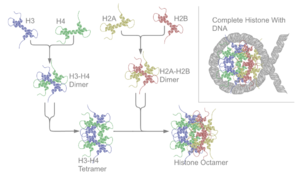
Histon
Skematisk illustration af de oktamere histoner i nukleosomet
Histoner er kromosomproteiner, der danner spoler, som DNA folder sig omkring. Disse kaldes nukleosomer og ligner perler på en snor. Dette medfører at genomet kan pakkes, således at der er plads til det i cellekernen. Histonerne deltager også i genregulationen.